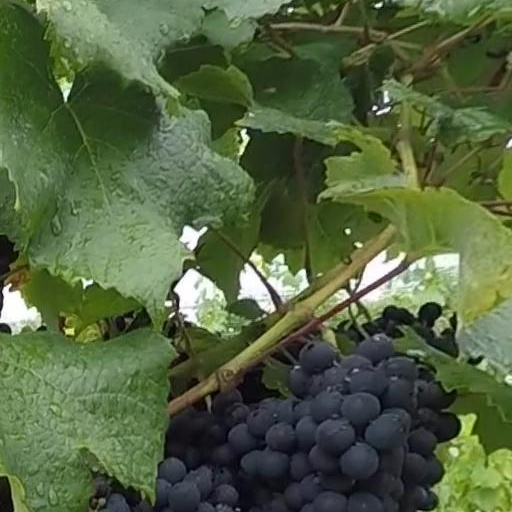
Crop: grape